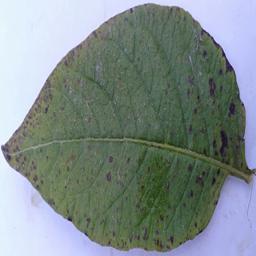
Etiqueta: Tizon_Temprano